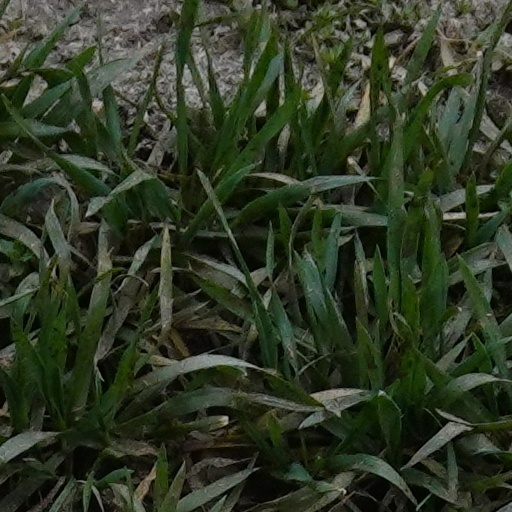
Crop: wheat